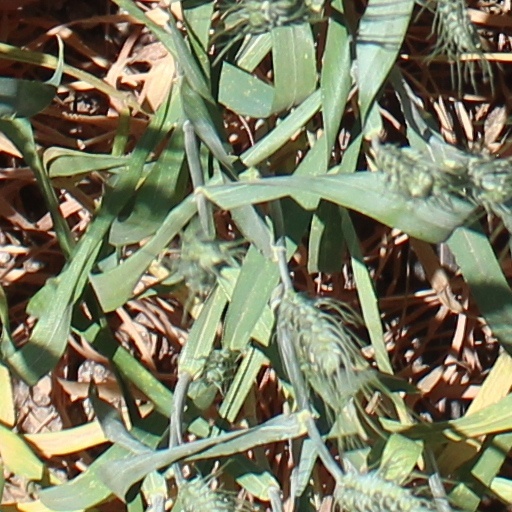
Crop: wheat